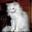
Label: cat